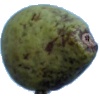
Label: pear_stone